Kaiser Darrin

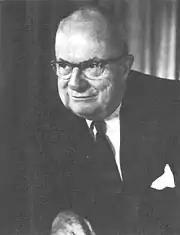
Henry J. Kaiser

The Darrin was conceived as part of a movement in Detroit to compete head-to-head with European roadsters being imported to and sold in the United States in the post–World War II period. Among other products developed were the Ford Thunderbird in its initial two-seat form and Chevrolet Corvette. While the Darrin was designed attractively, it was also underpowered and, while a good performer overall, did not measure up to foreign vehicles such as the Nash-Healey or Triumph TR2. The Darrin's high price tag, lack of consumer confidence in Kaiser's viability and practical challenges with the car's design resulted in low sales, though sports cars at the time were generally not fast sellers.